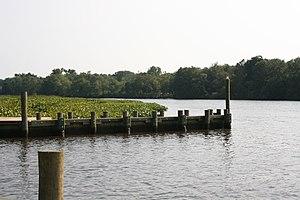
La ville de Denton est le siège du comté de Caroline, dans l’État du Maryland, aux États-Unis. Sa population s’élevait à 4 418 habitants lors du recensement de 2010, estimée à 4 493 habitants en 2018. C’est la ville la plus peuplée du comté.
Le Choptank est un fleuve qui coule au nord-est des États-Unis et se jette par la baie de Chesapeake dans l'océan Atlantique Nord. C'est le plus grand cours d'eau de la péninsule de Delmarva.